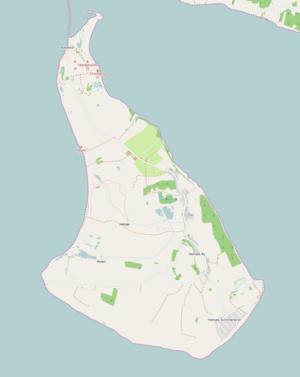
Helnæs Kirke
Helnæs Kirkes placering på Helnæs.
Kort over Helnæs fra OpenStreetMap - Helnæs, Danmark Kortets geografiske grænser: N: 55.182° S: 55.117° W: 9.965° E: 10.055°